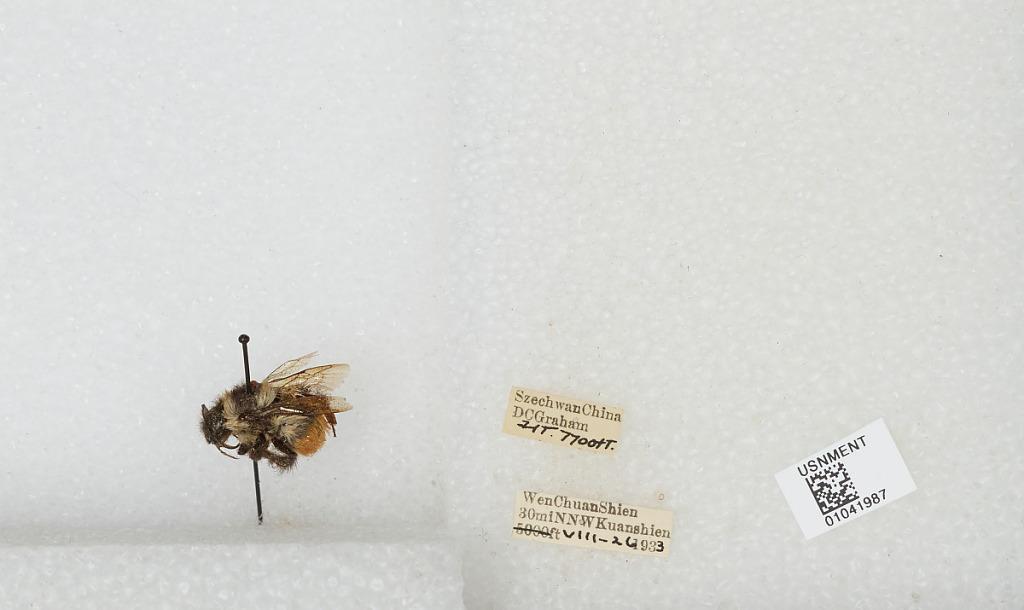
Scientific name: Bombus sp.
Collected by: D. Graham
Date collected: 1933-8-26
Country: China
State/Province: Sichuan
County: Wenchuan Xian
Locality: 30 mi NNW Kuanshien